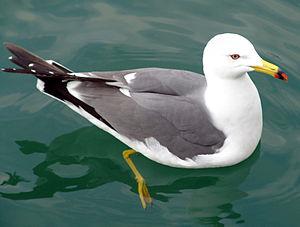
En 1996, dans son effort pour combattre la pollution sonore et pour protéger et promouvoir l'environnement, le Ministère de l'environnement du Japon a désigné les 100 sons naturels du Japon. 738 propositions arrivèrent de tout le pays et les « 100 meilleures » furent sélectionnées après examen par le groupe d'étude japonais des sons naturels. Ces éléments de paysage sonore sont des symboles pour les résidents locaux et doivent servir à promouvoir la redécouverte des sons de la vie quotidienne. La sixième Assemblée Nationale sur la conservation des paysages sonores s'est tenue à Matsuyama, dans la préfecture d'Ehime, en 2002.